Communist Party of Nepal (Maoist Centre)

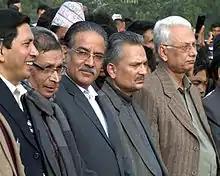
From left to right: Baburam Bhattarai, Pushpa Kamal Dahal, Mohan Baidya, Narayan Kaji Shrestha

On 26 January 2003, the Maoists killed the Inspector General of the Armed Police Force, Krishna Mohan Shrestha, his wife and a bodyguard during a morning walk. After the government decided to retract the terrorist label, bounties and a red corner notice against the Maoists, another ceasefire was announced on 29 January 2003. The peace talks between the government and the Maoists resumed on 27 April 2003, led by deputy prime minister Badri Prasad Mandal and Baburam Bhattarai from the Maoists. Another round of talks were held on 10 May 2003, following which the government decided to restrict army movement to five kilometres from their barracks, forming a code of conduct during the ceasefire and releasing some top Maoist leaders. After the government released key members of the Maoist party the third round of talks finally began on 17 August 2003. The ceasefire was broken on 27 August 2003 by Prachanda, after the two groups could not agree on the formation of a constituent assembly.